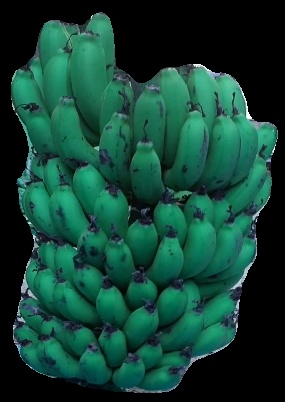
Variety: pachbale
Grade: grade2